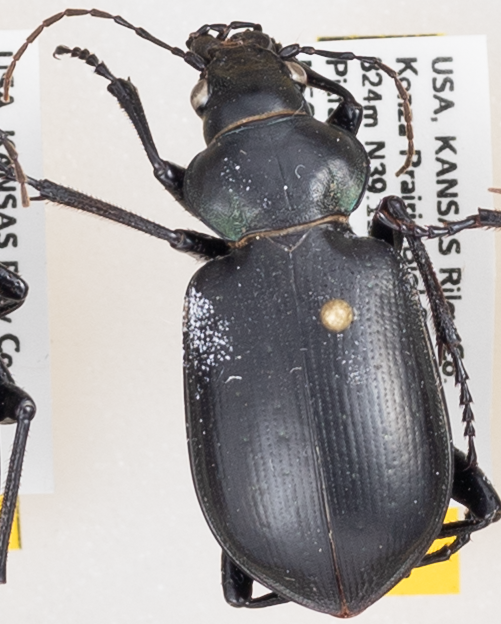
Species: Calosoma affine
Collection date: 2019-06-05
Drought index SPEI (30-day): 1.608
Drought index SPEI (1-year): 1.498
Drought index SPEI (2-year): -0.086